Hanover–Altenbeken railway

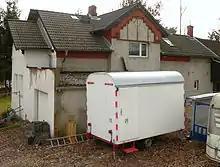
Former "Kaiserrampe" station near Springe

It was originally proposed that the line between Springe and Bennigsen would run further south to directly serve Eldagsen, which was larger at that time than Springe. Since this route was not selected, Eldagsen station was built just outside Völksen, largely financed by Eldagsen. The station and Eldagsen were connected by buses, initially horse-hauled. In 1935 the station was renamed "Eldagsen-Völksen". In about 2000, the station was renamed as "Völksen-Eldagsen".